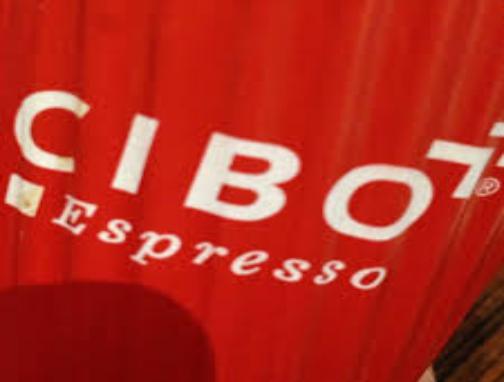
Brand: Cibo Espresso
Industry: Food